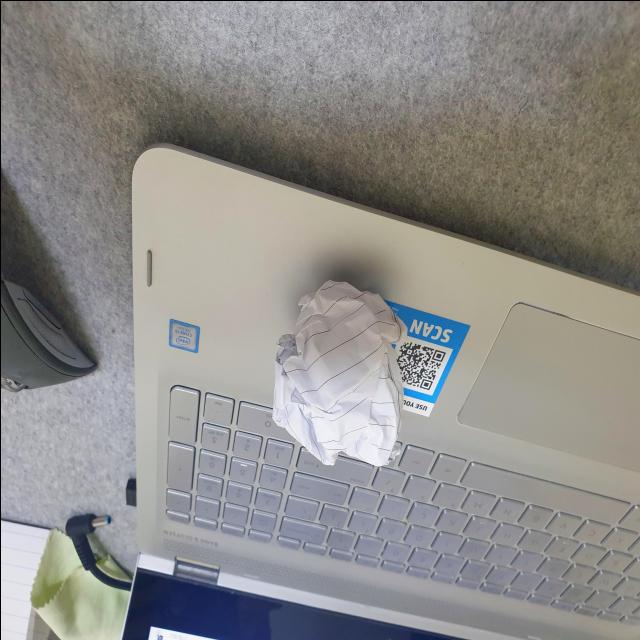
Label: tissues